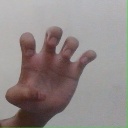
अक्षर: झ